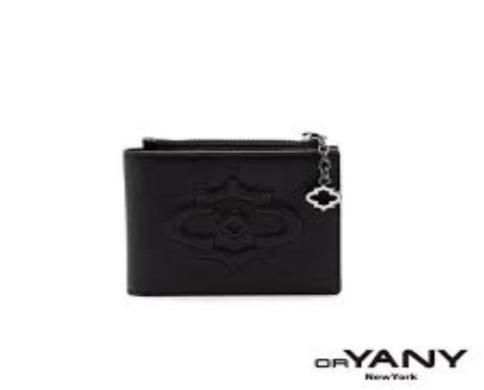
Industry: Clothes